Licking County, Ohio

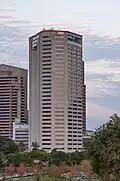
AEP headquarters building in Columbus, Ohio

Licking County continues to see substantial growth in industries across multiple fields, especially traditional companies with major distribution. Manufacturing, Retail Trade, Health Care and Social Assistance are the top three industries in Licking County's employment for recent years.